Samson Remote Controlled Weapon Station

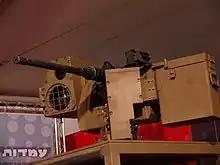
12.7 mm M2 Browning machine gun mounted on Katlanit RCWS

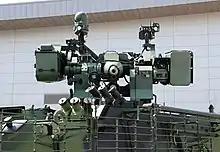
30mm Mk44 Bushmaster II & M240 machine gun & Spike LR mounted on Czech Pandur II IFV

The Samson Remote Controlled Weapon Station (RCWS), also known as Katlanit (קטלנית in Hebrew: "lethal") is a remote weapon system (RWS) that enables a variety of devices to be operated automatically or by remote control, including 5.56 mm, 7.62 mm, and 12.7 mm .50 BMG machine guns, 40 mm automatic grenade launchers, anti-tank missiles and observation pods.